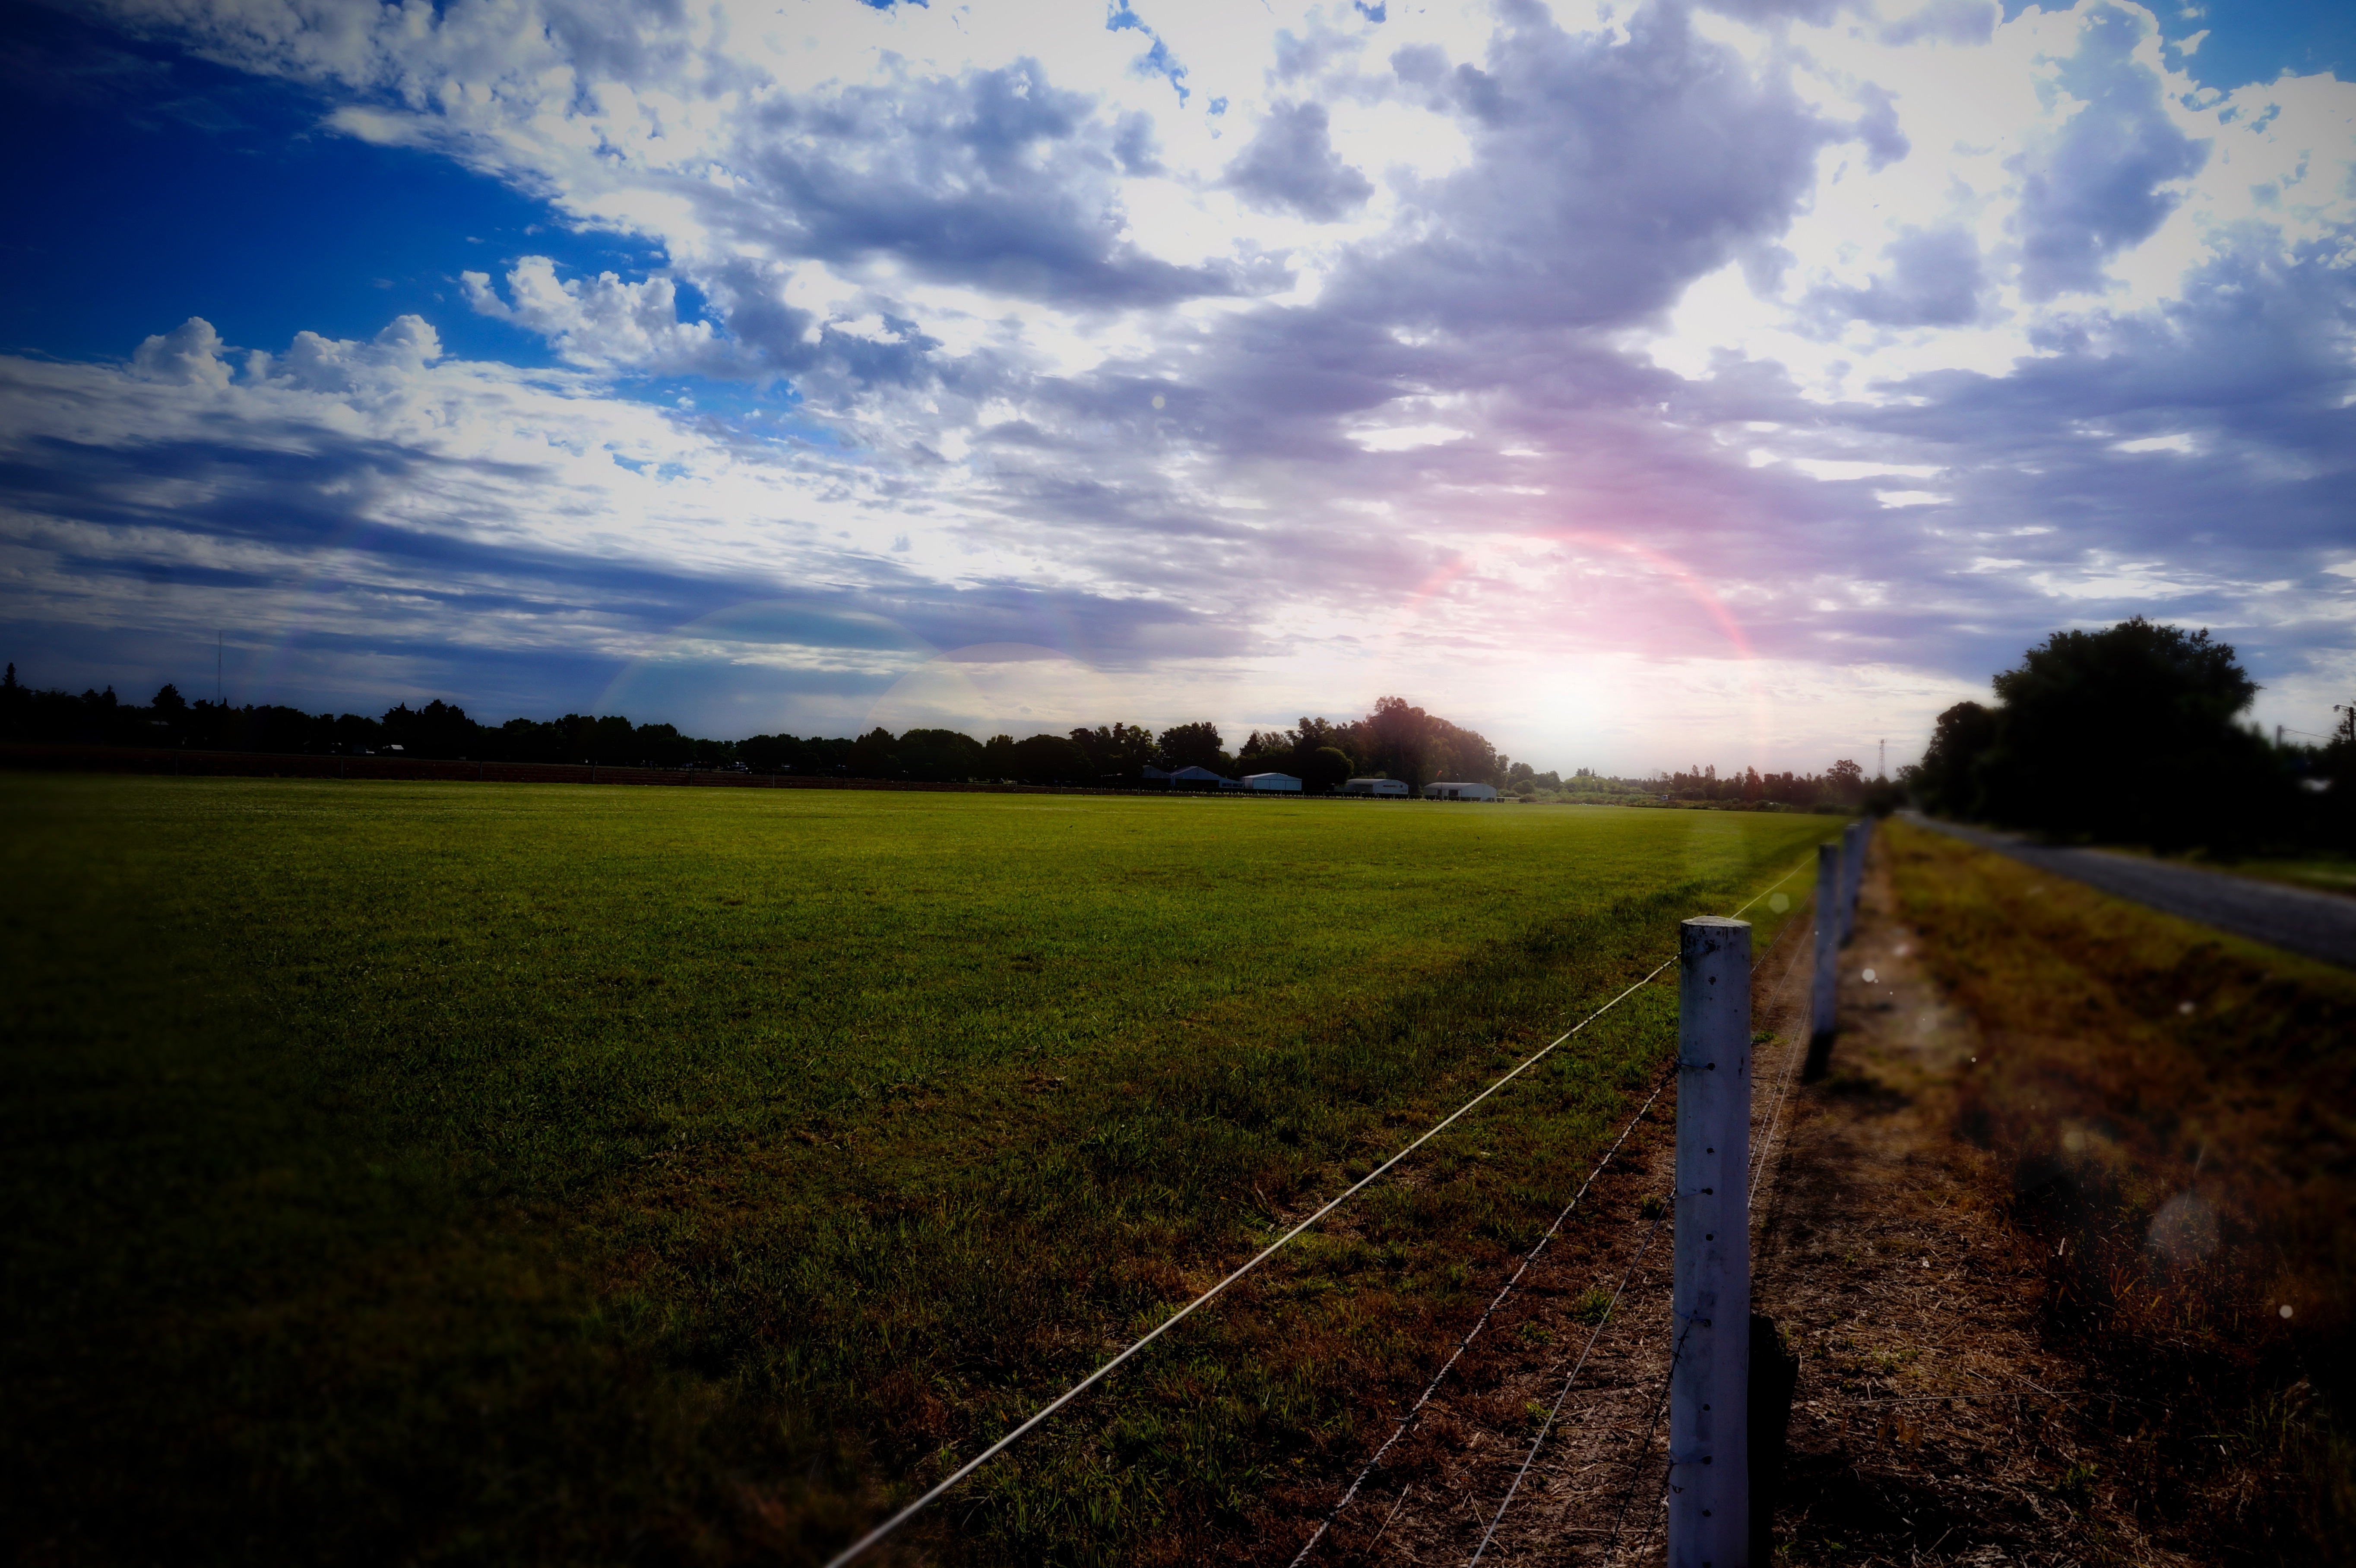
landscape, tree, nature, grass, horizon, cloud, sky, sunrise, sunset, field, farm, meadow, prairie, sunlight, morning, hill, dawn, dusk, evening, reflection, soil, agriculture, plain, grassland, rural area, meteorological phenomenon, grass family